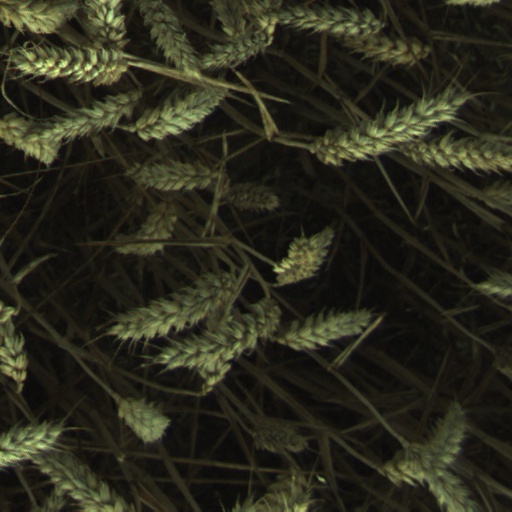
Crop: wheat